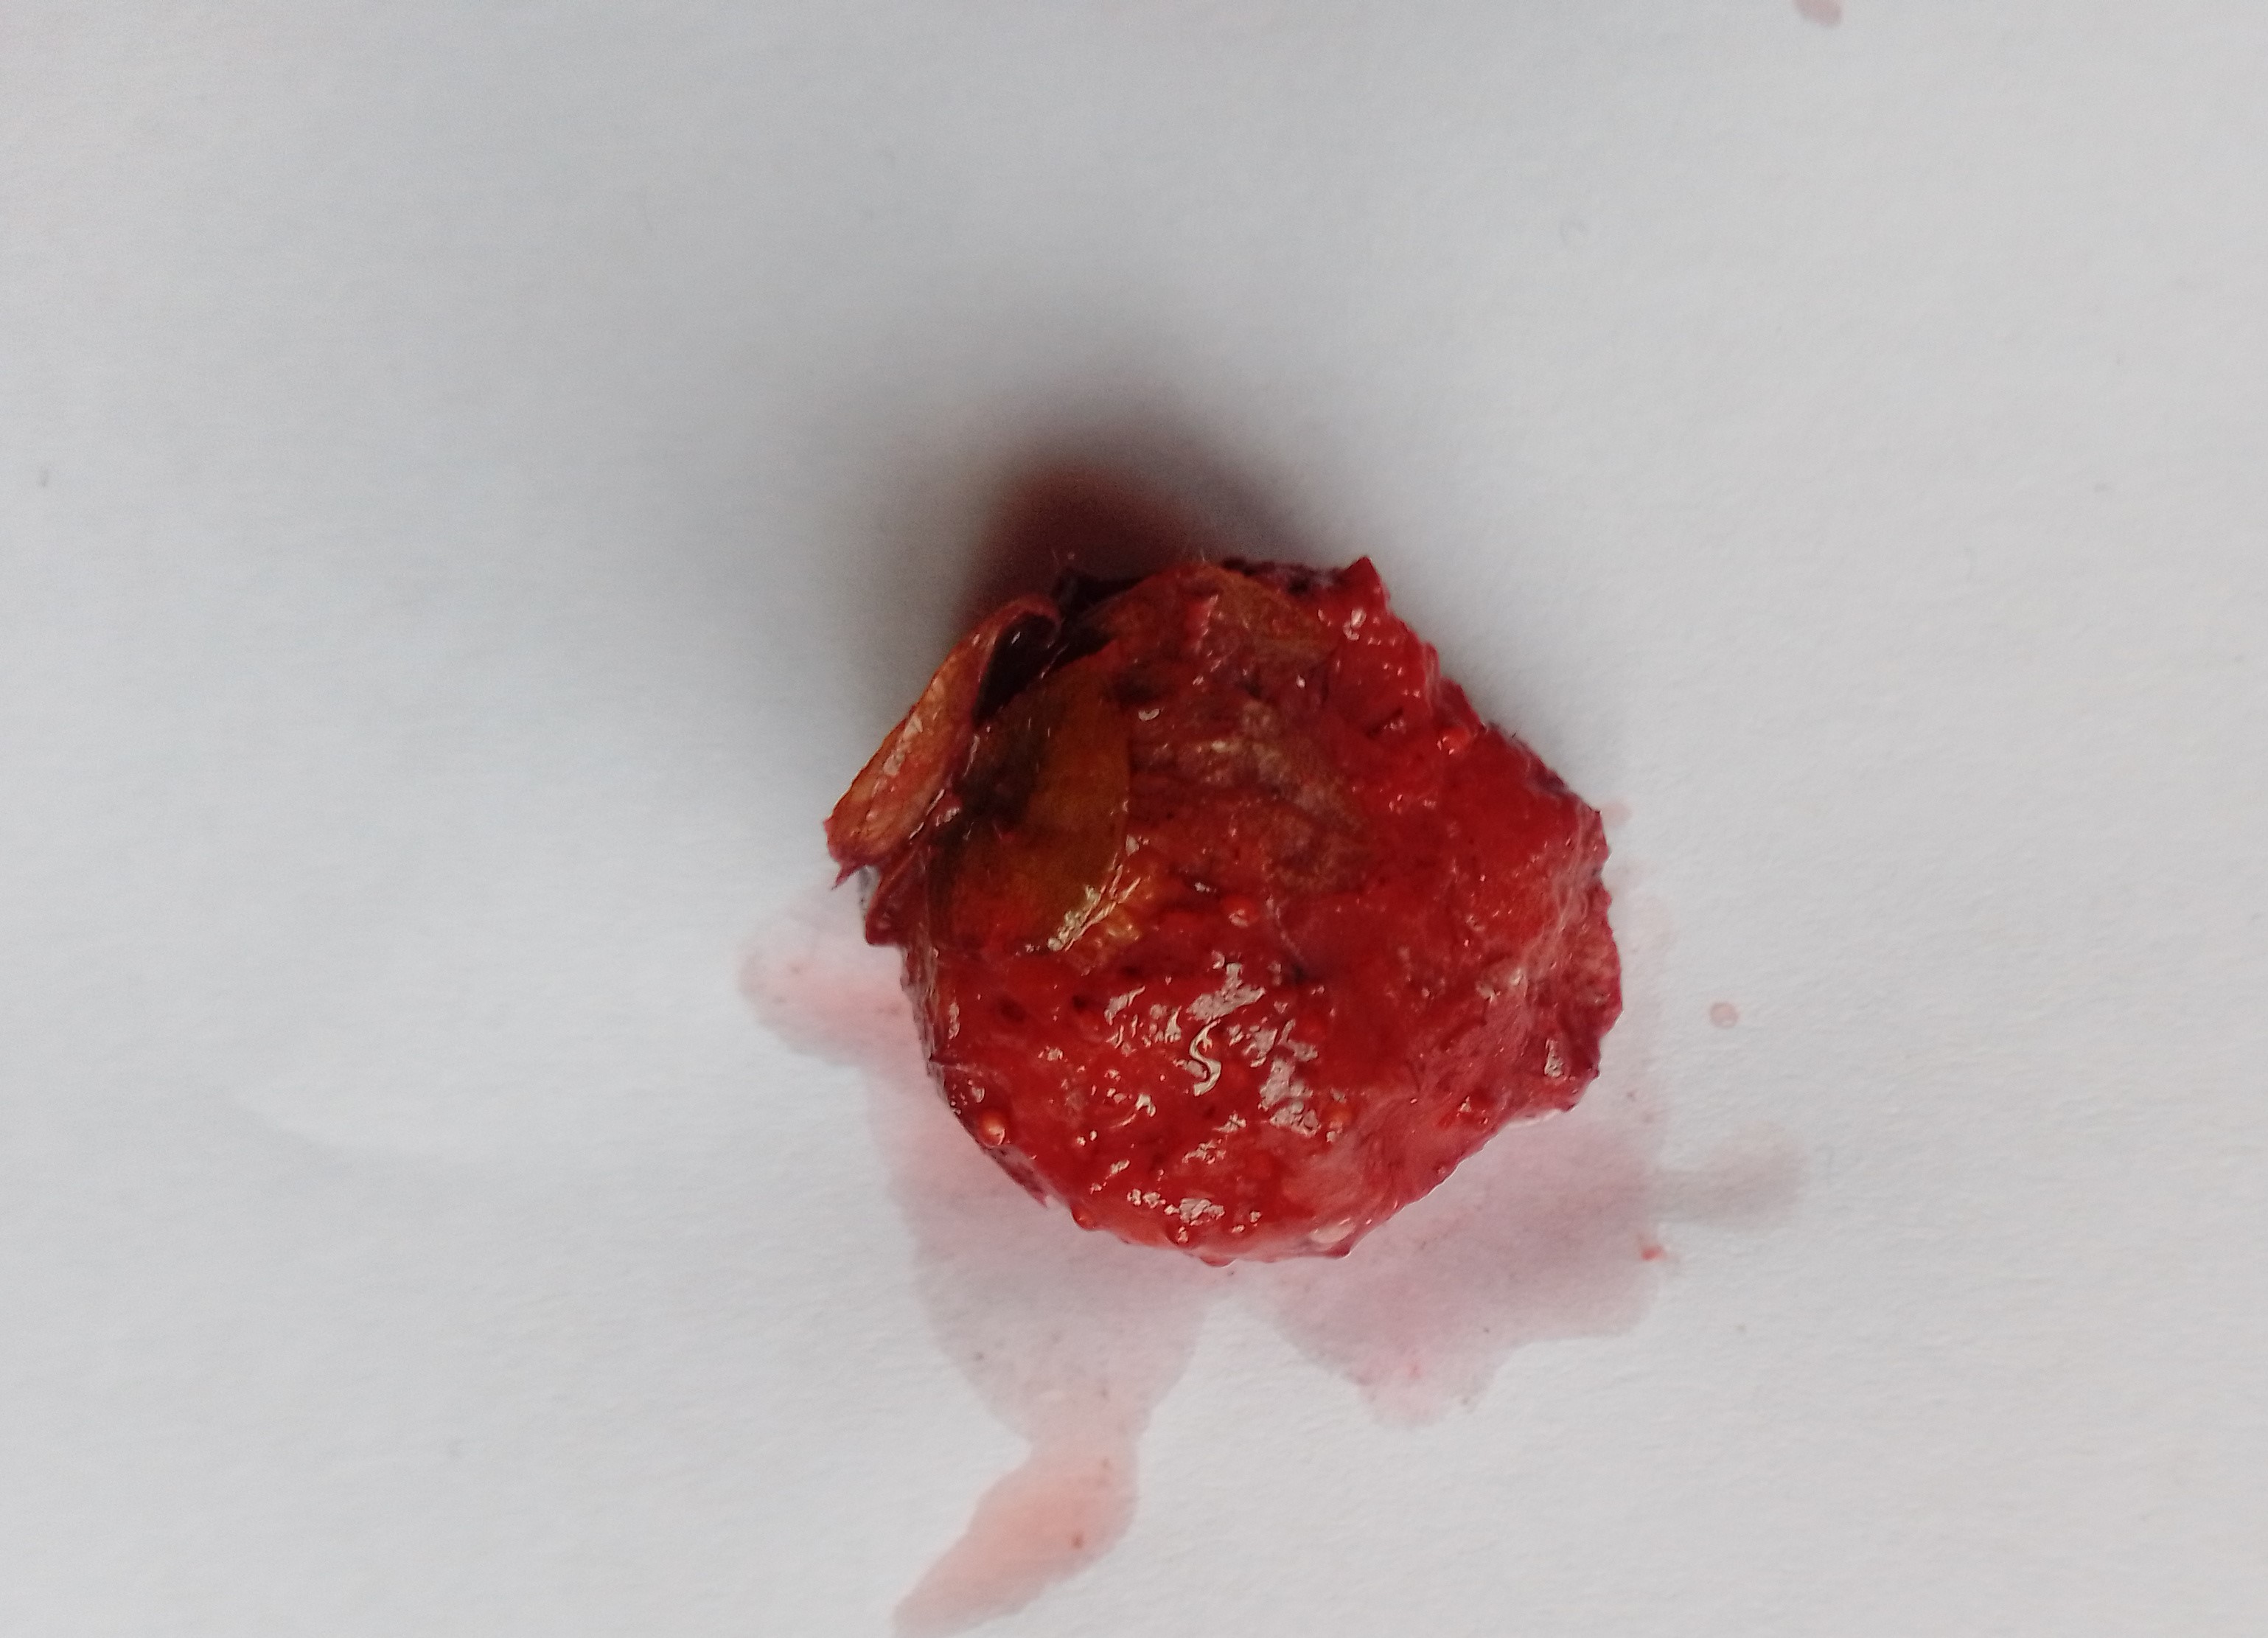
Fruit: strawberry
Condition: rotten